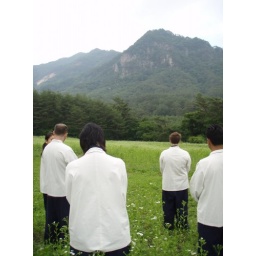
Standing in a field after our barefoot walking meditation